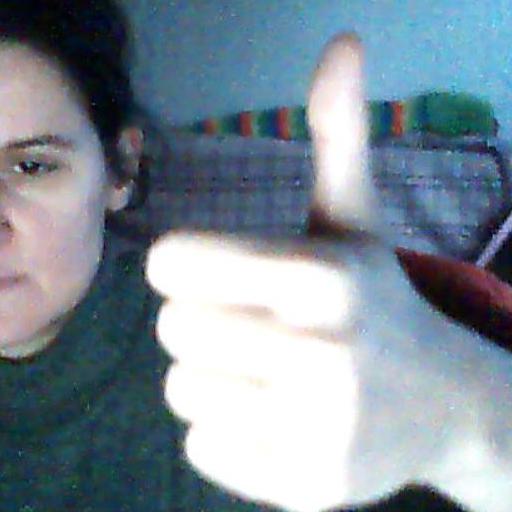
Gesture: like